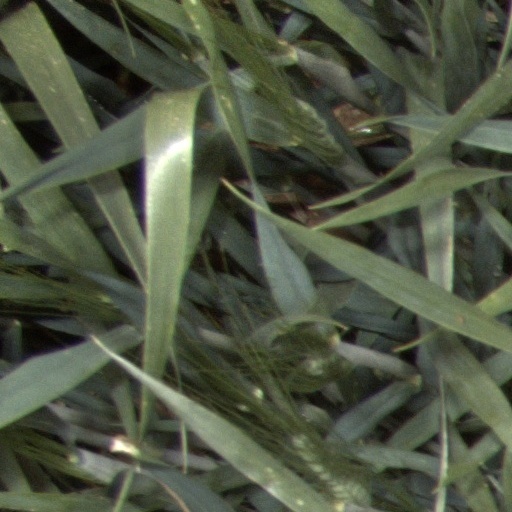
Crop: wheat